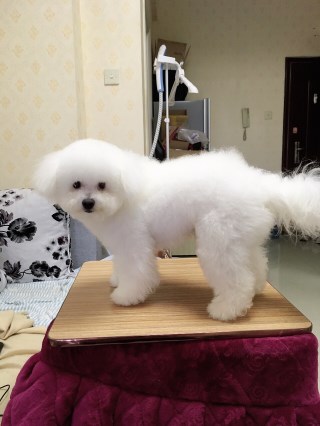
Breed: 3083-n000117-Bichon_Frise